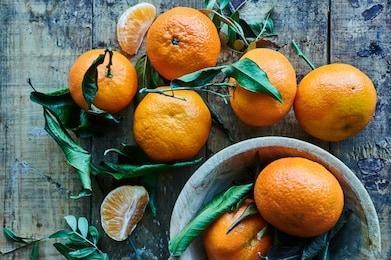
Label: mandarine